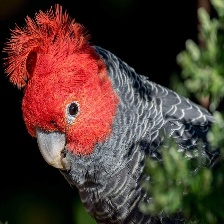
Species: GANG GANG COCKATOO
Scientific name: CALLOCEPHALON FIMBRIATUM
ImageNet parent category: sulphur-crested_cockatoo